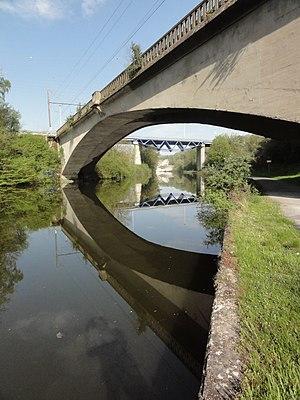
Montigny-le-Tilleul, pont de la R3 et pont du Chemin de fer sur la Sambre
Montigny-le-Tilleul est une commune francophone de Belgique située en Région wallonne dans la province de Hainaut, ainsi qu’une localité où siège son administration.